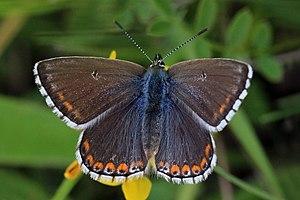
Lysandra est un genre paléarctique de lépidoptères de la famille des Lycaenidae et de la sous-famille des Polyommatinae.
L’Azuré bleu céleste ou Bel-Argus est une espèce de lépidoptères de la famille des Lycaenidae et de la sous-famille des Polyommatinae.